ZanAir

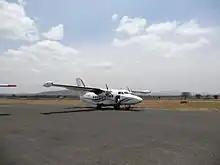
Zanair LET-410 plane

ZanAir Limited is a domestic airline based in Zanzibar, Tanzania; it was founded in 1992 in Zanzibar.